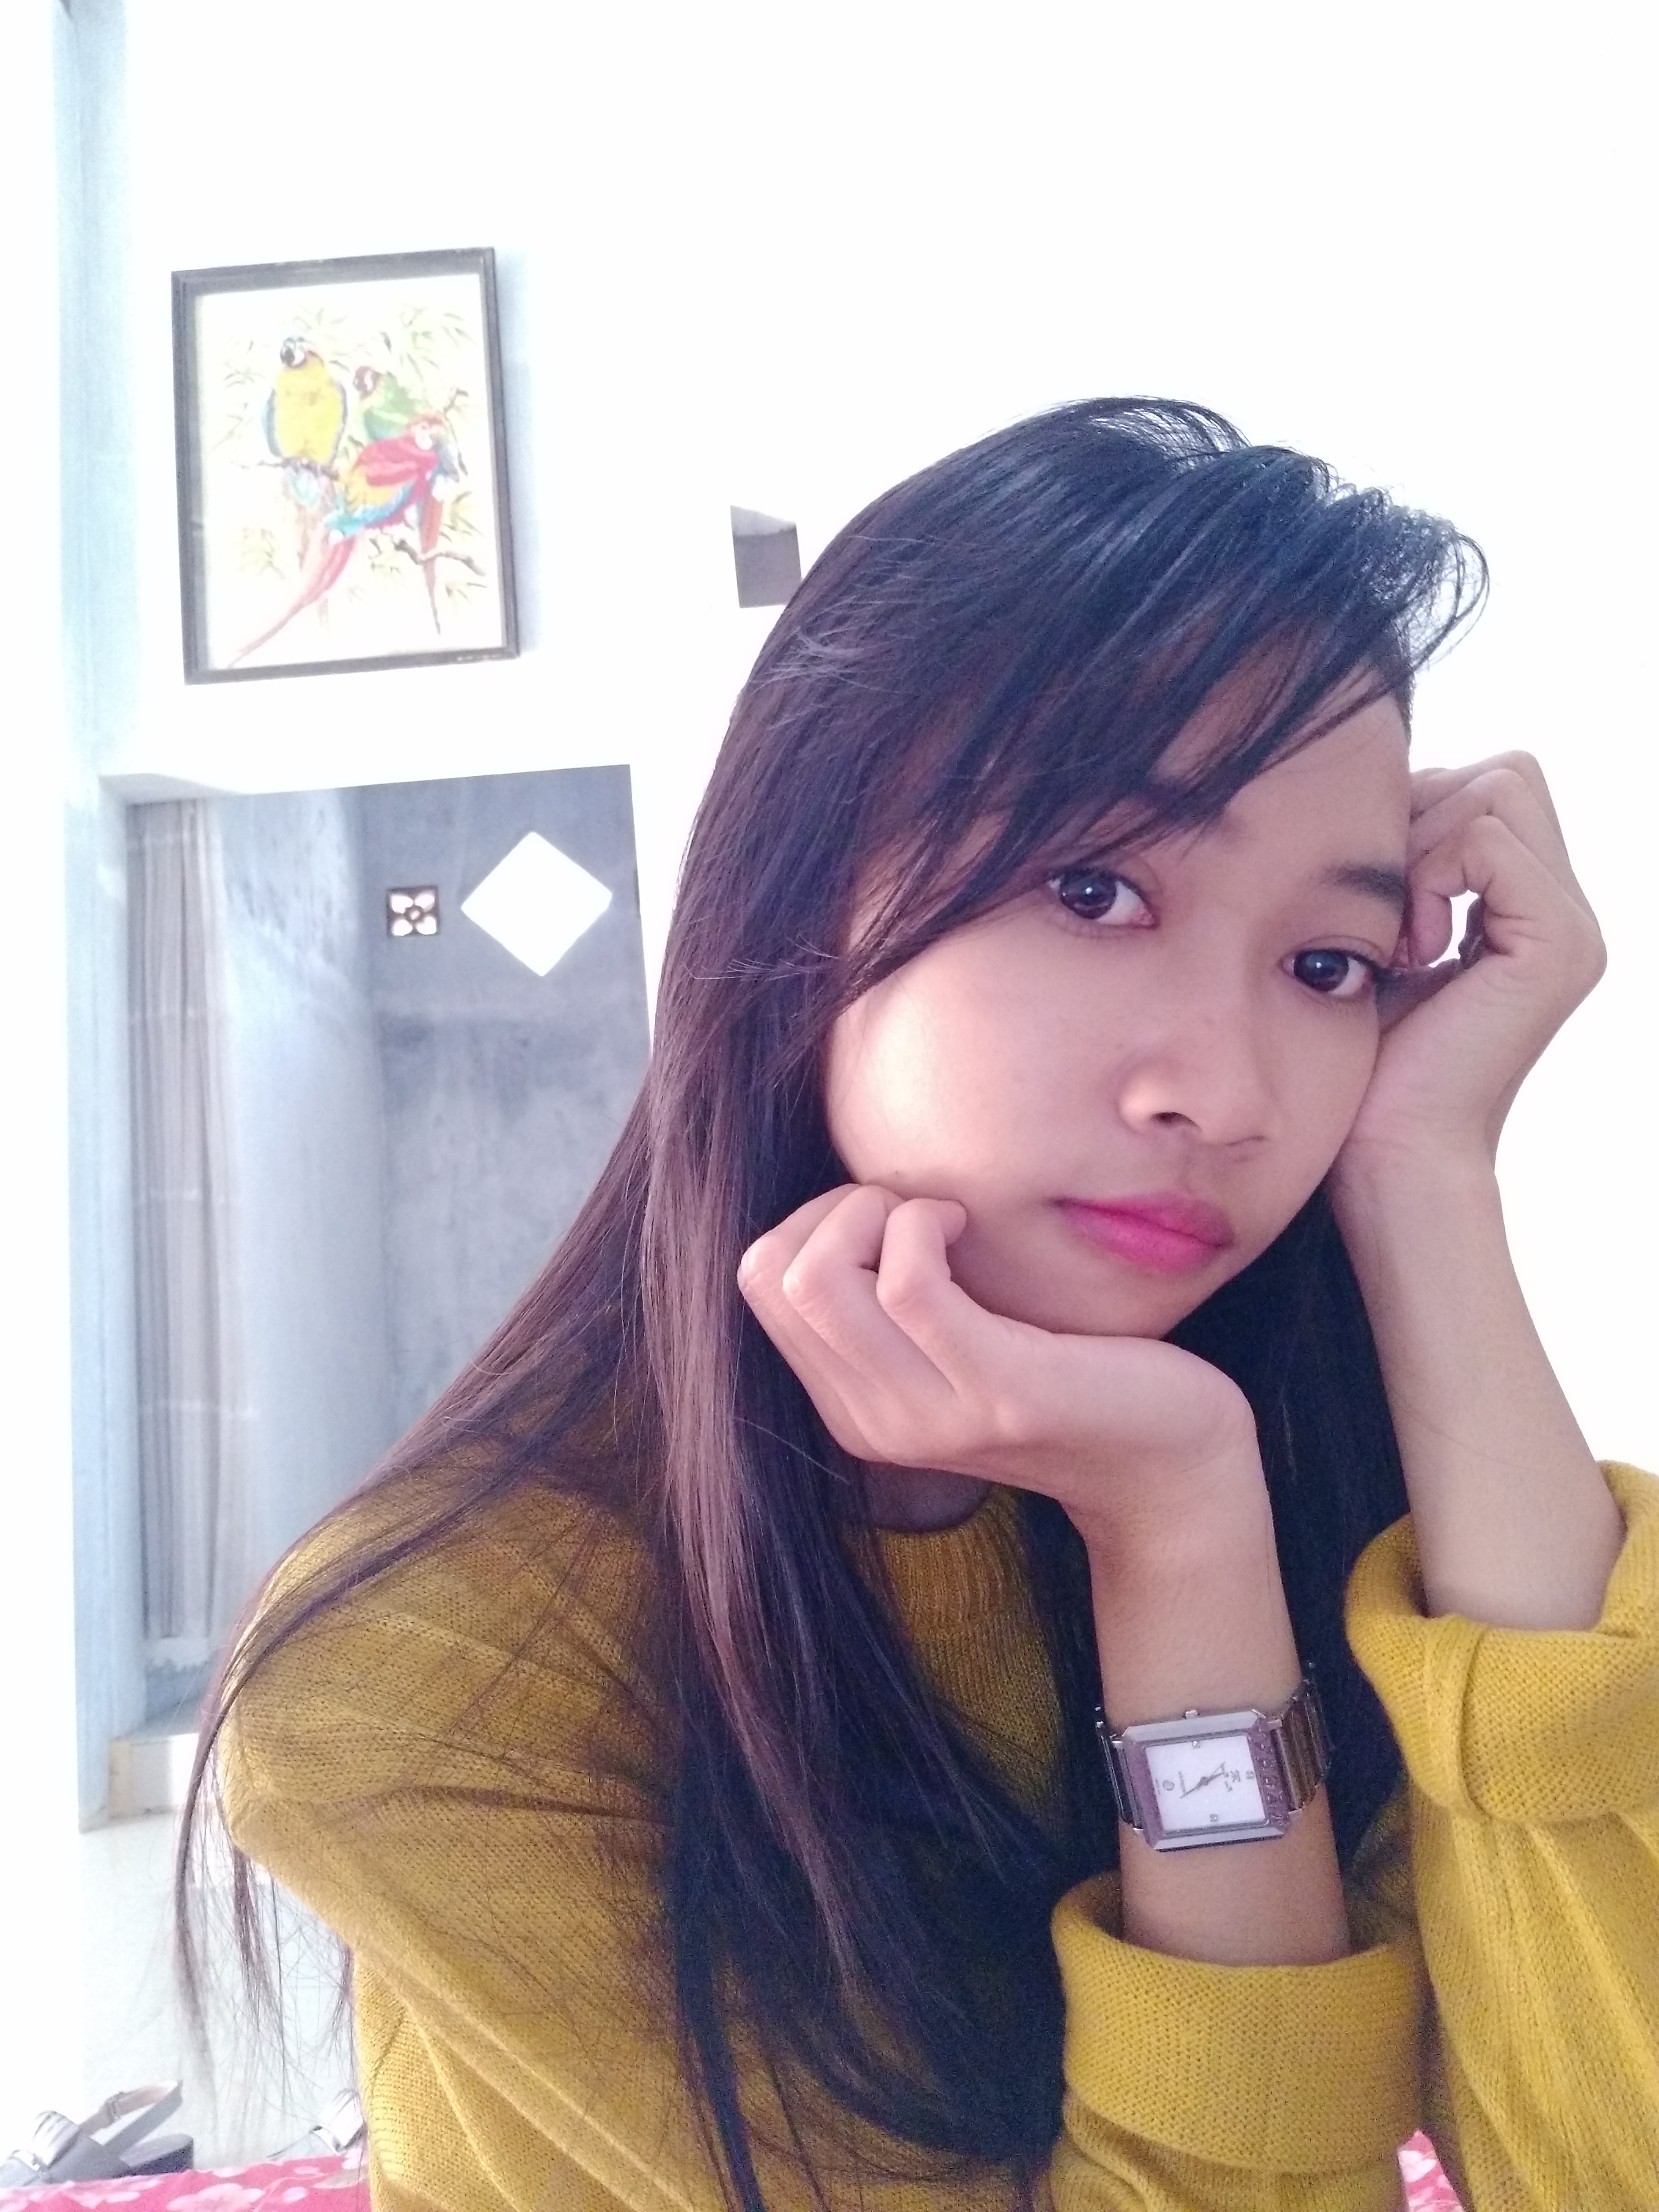
girl, hair, face, skin, hairstyle, beauty, forehead, lip, long hair, eyebrow, nose, hair coloring, lady, black hair, selfie, yellow, hime cut, chin, bangs, pink, cheek, japanese idol, brown hair, jaw, photography, layered hair, gesture, Lace wig